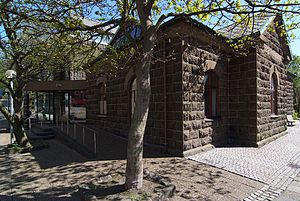
Betri Bank
Betri Bank er en færøsk-ejet bank. Banken er hjemmehørende i Tórshavn og ejes af Betri A/S. Betri Bank er Færøernes første og største pengeinstitut og en af de ældste banker indenfor det danske rigsfællesskab.